Amplifier

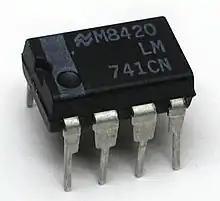
An LM741 general purpose op-amp

An operational amplifier is an amplifier circuit which typically has very high open loop gain and differential inputs. Op amps have become very widely used as standardized "gain blocks" in circuits due to their versatility; their gain, bandwidth and other characteristics can be controlled by feedback through an external circuit. Though the term today commonly applies to integrated circuits, the original operational amplifier design used valves, and later designs used discrete transistor circuits.